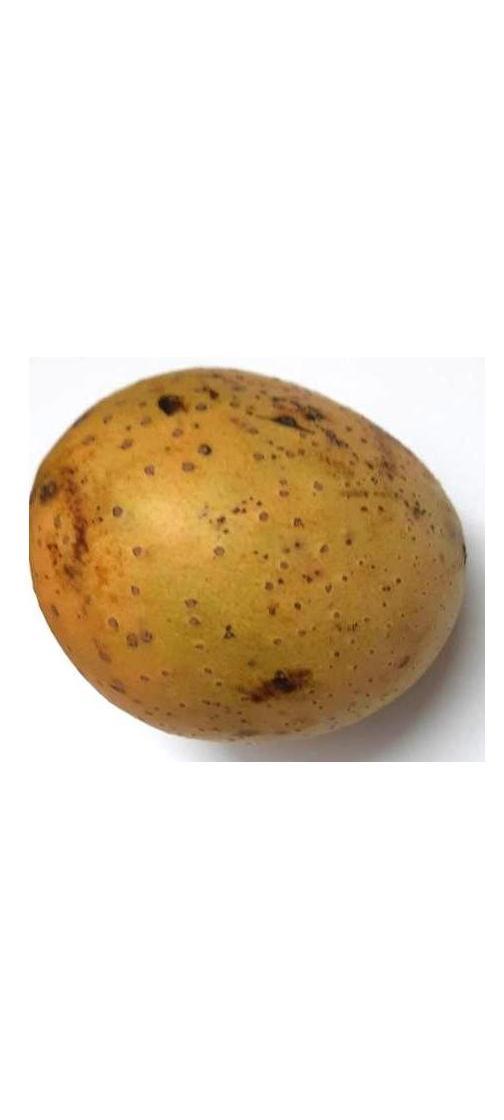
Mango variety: Gourmoti